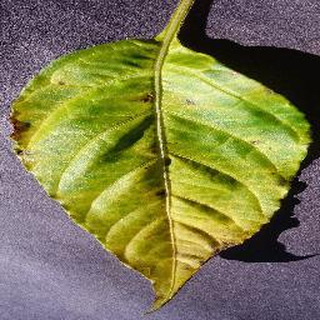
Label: bell_pepper_bacterial_spot